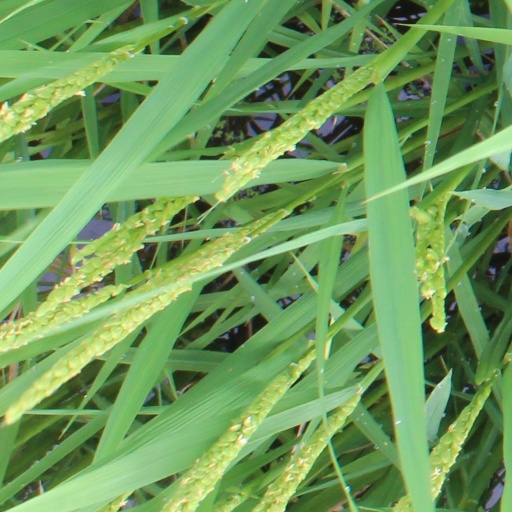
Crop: rice